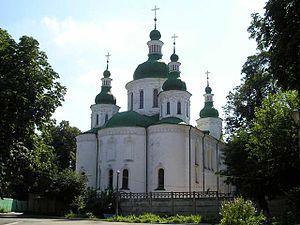
Émilia Prakhova ou Émilia Lvovna Prakhova, née le 20 avril 1849 à Saint-Pétersbourg, morte la 1ᵉʳ mars 1927 à Kiev, est une pianiste, élève de Franz Liszt. Elle organisait un salon qui était fréquenté par les artistes chargés de la restauration de la cathédrale de Vladimir à Kiev. Elle a posé comme modèle pour plusieurs peintres.